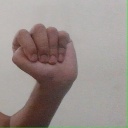
अक्षर: ठ